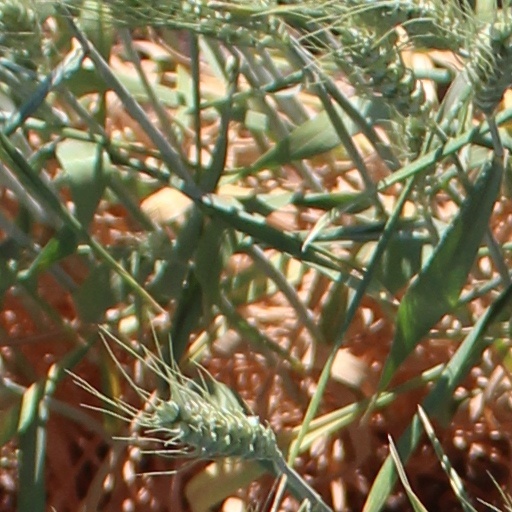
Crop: wheat